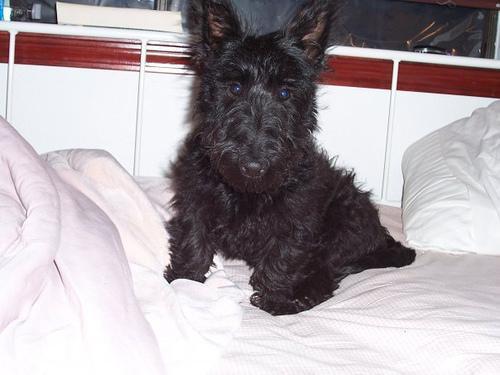
Scotch_terrier